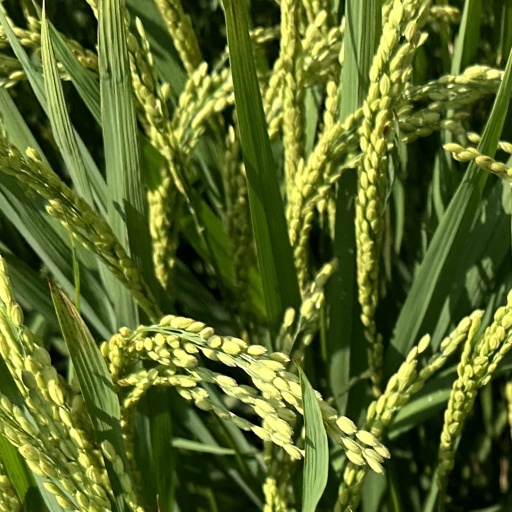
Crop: rice